Ismaïl Aissati

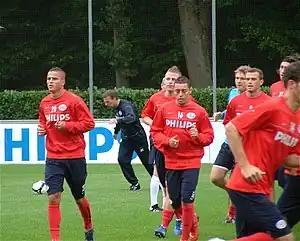
Aissati at PSV training in 2008.

In May 2008, Aissati's agent claims that he signed a new contract, which was set to expire at the end of the 2008–09 season. However, the agreement failed. Six months earlier declared Aissati for television cameras that he was still "very happy with the contract extension" and "He stayed with the club of his heart". In December 2007, Aissati signed a new deal with PSV, keeping him until 2011. In the preparation for the season 2008–09 then sends the 19-year-old Aissati to a break with PSV and in mid-July PSV and Ajax reach an agreement on the sale of Aissati.